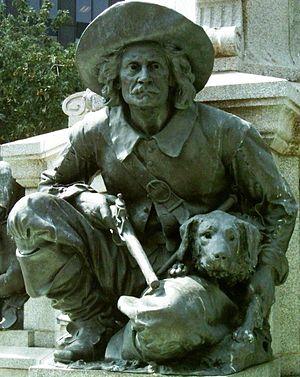
Bronze représentant Lambert Closse. Il est l'une des 4 figures accompagnant le momument à Maisonneuve situé au centre de la Place d'armes à Montréal.
Mogues est une commune française, située dans le département des Ardennes en région Grand Est.
Cet article présente une liste des gouverneurs de Montréal :